Aa Gale Lag Jaa (1994 film)

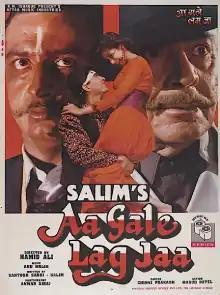
Poster

Aa Gale Lag Jaa is a 1994 Indian Hindi language romantic thriller film directed by Hamid Ali Khan and starring Jugal Hansraj, Urmila Matondkar, Paresh Rawal, Ashok Saraf, Ajit, Reema Lagoo, Raza Murad, Arjun and Gulshan Grover.